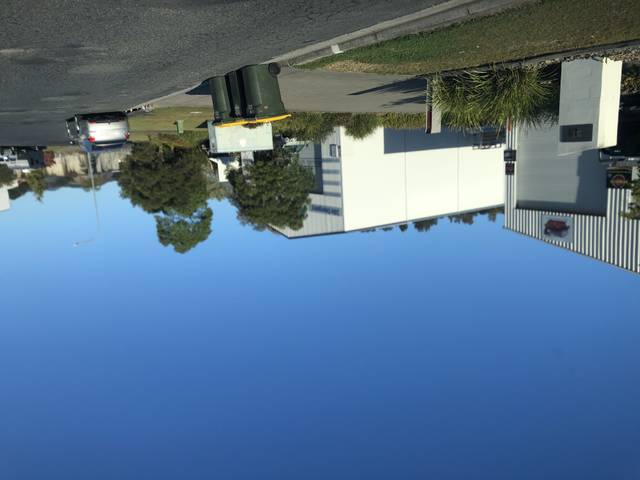
Region: Australia
Coordinates: -30.311, 153.101